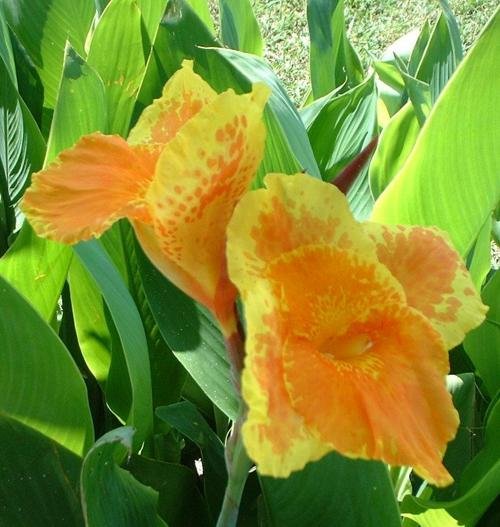
Flower: canna lily